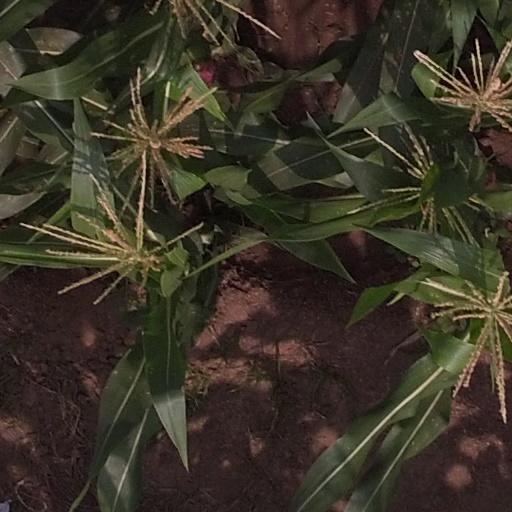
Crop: maize; corn